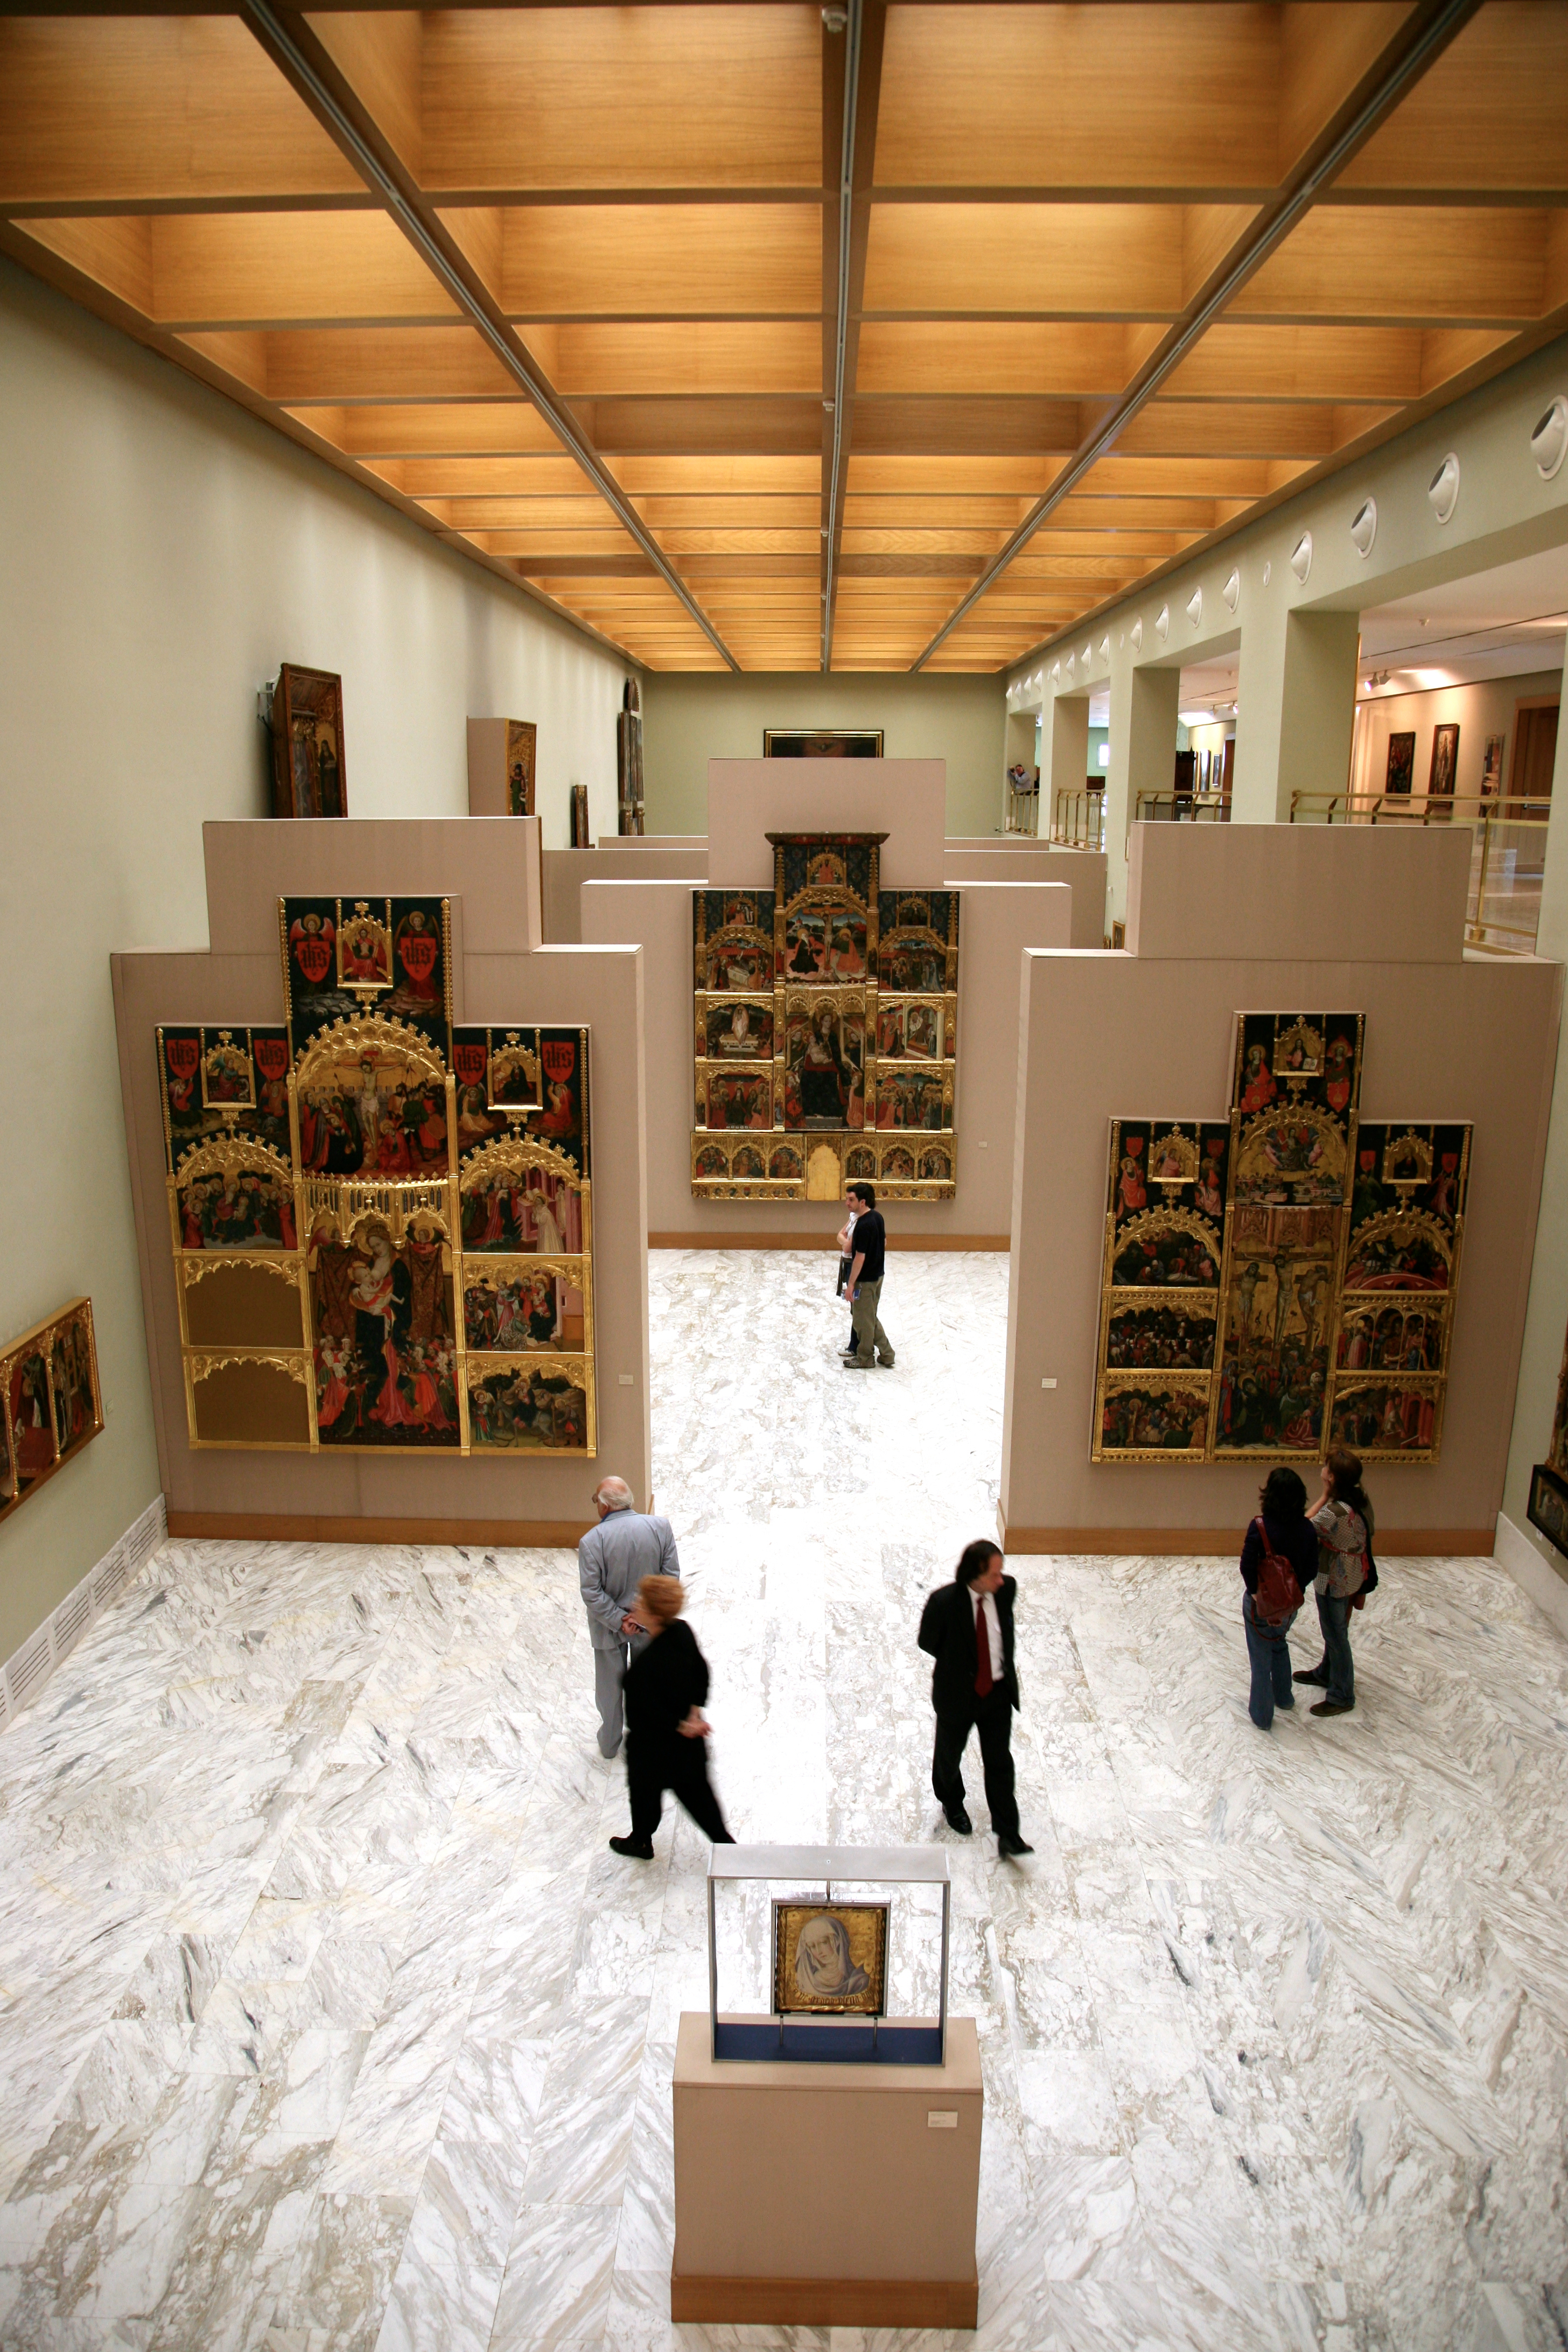
museum, interior design, art, spain, espagne, design, museo, arte, kunst, valencia, retablo, espanha, tourist attraction, exhibition, espana, spanien, spagna, religiousart, artreligieux, spanje, espanya, valence, retable, art gallery, museodebellasartessanp ov, altarpiece, altarbild, art exhibition